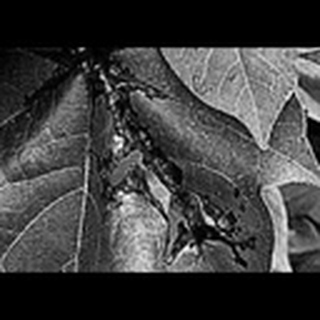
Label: cotton_bacterial_blight